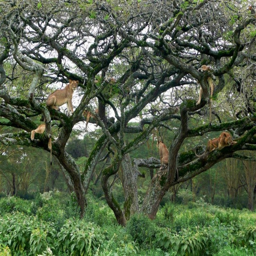
lions lounging in a huge tree !